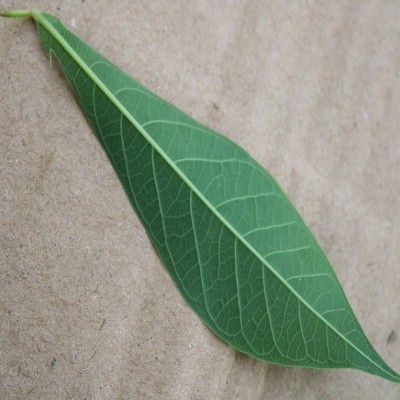
Crop: Cassava
Condition: healthy